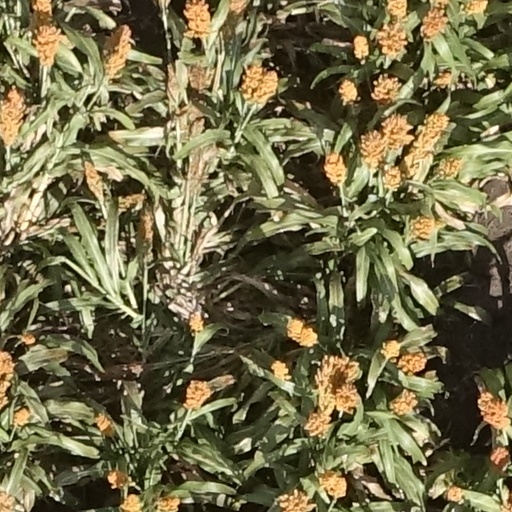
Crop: sorghum